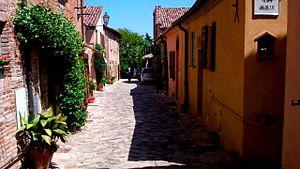
Santarcangelo di Romagna est une commune italienne d'environ 20 000 habitants, située dans la province de Rimini en Émilie-Romagne.